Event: Nepal Earthquake
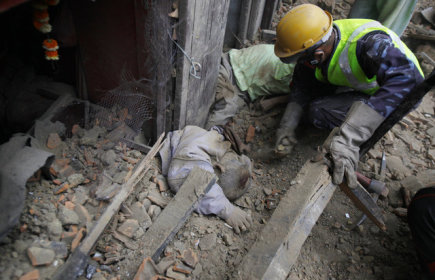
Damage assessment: damage